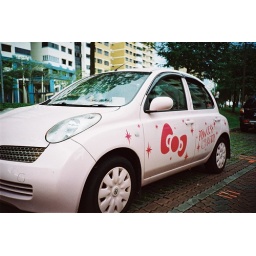
hello kitty car at the carpark below my house